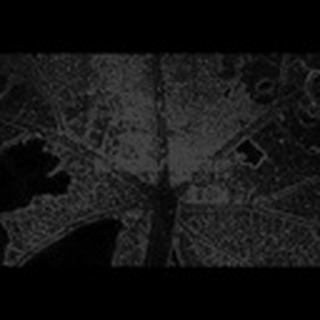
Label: cotton_aphids